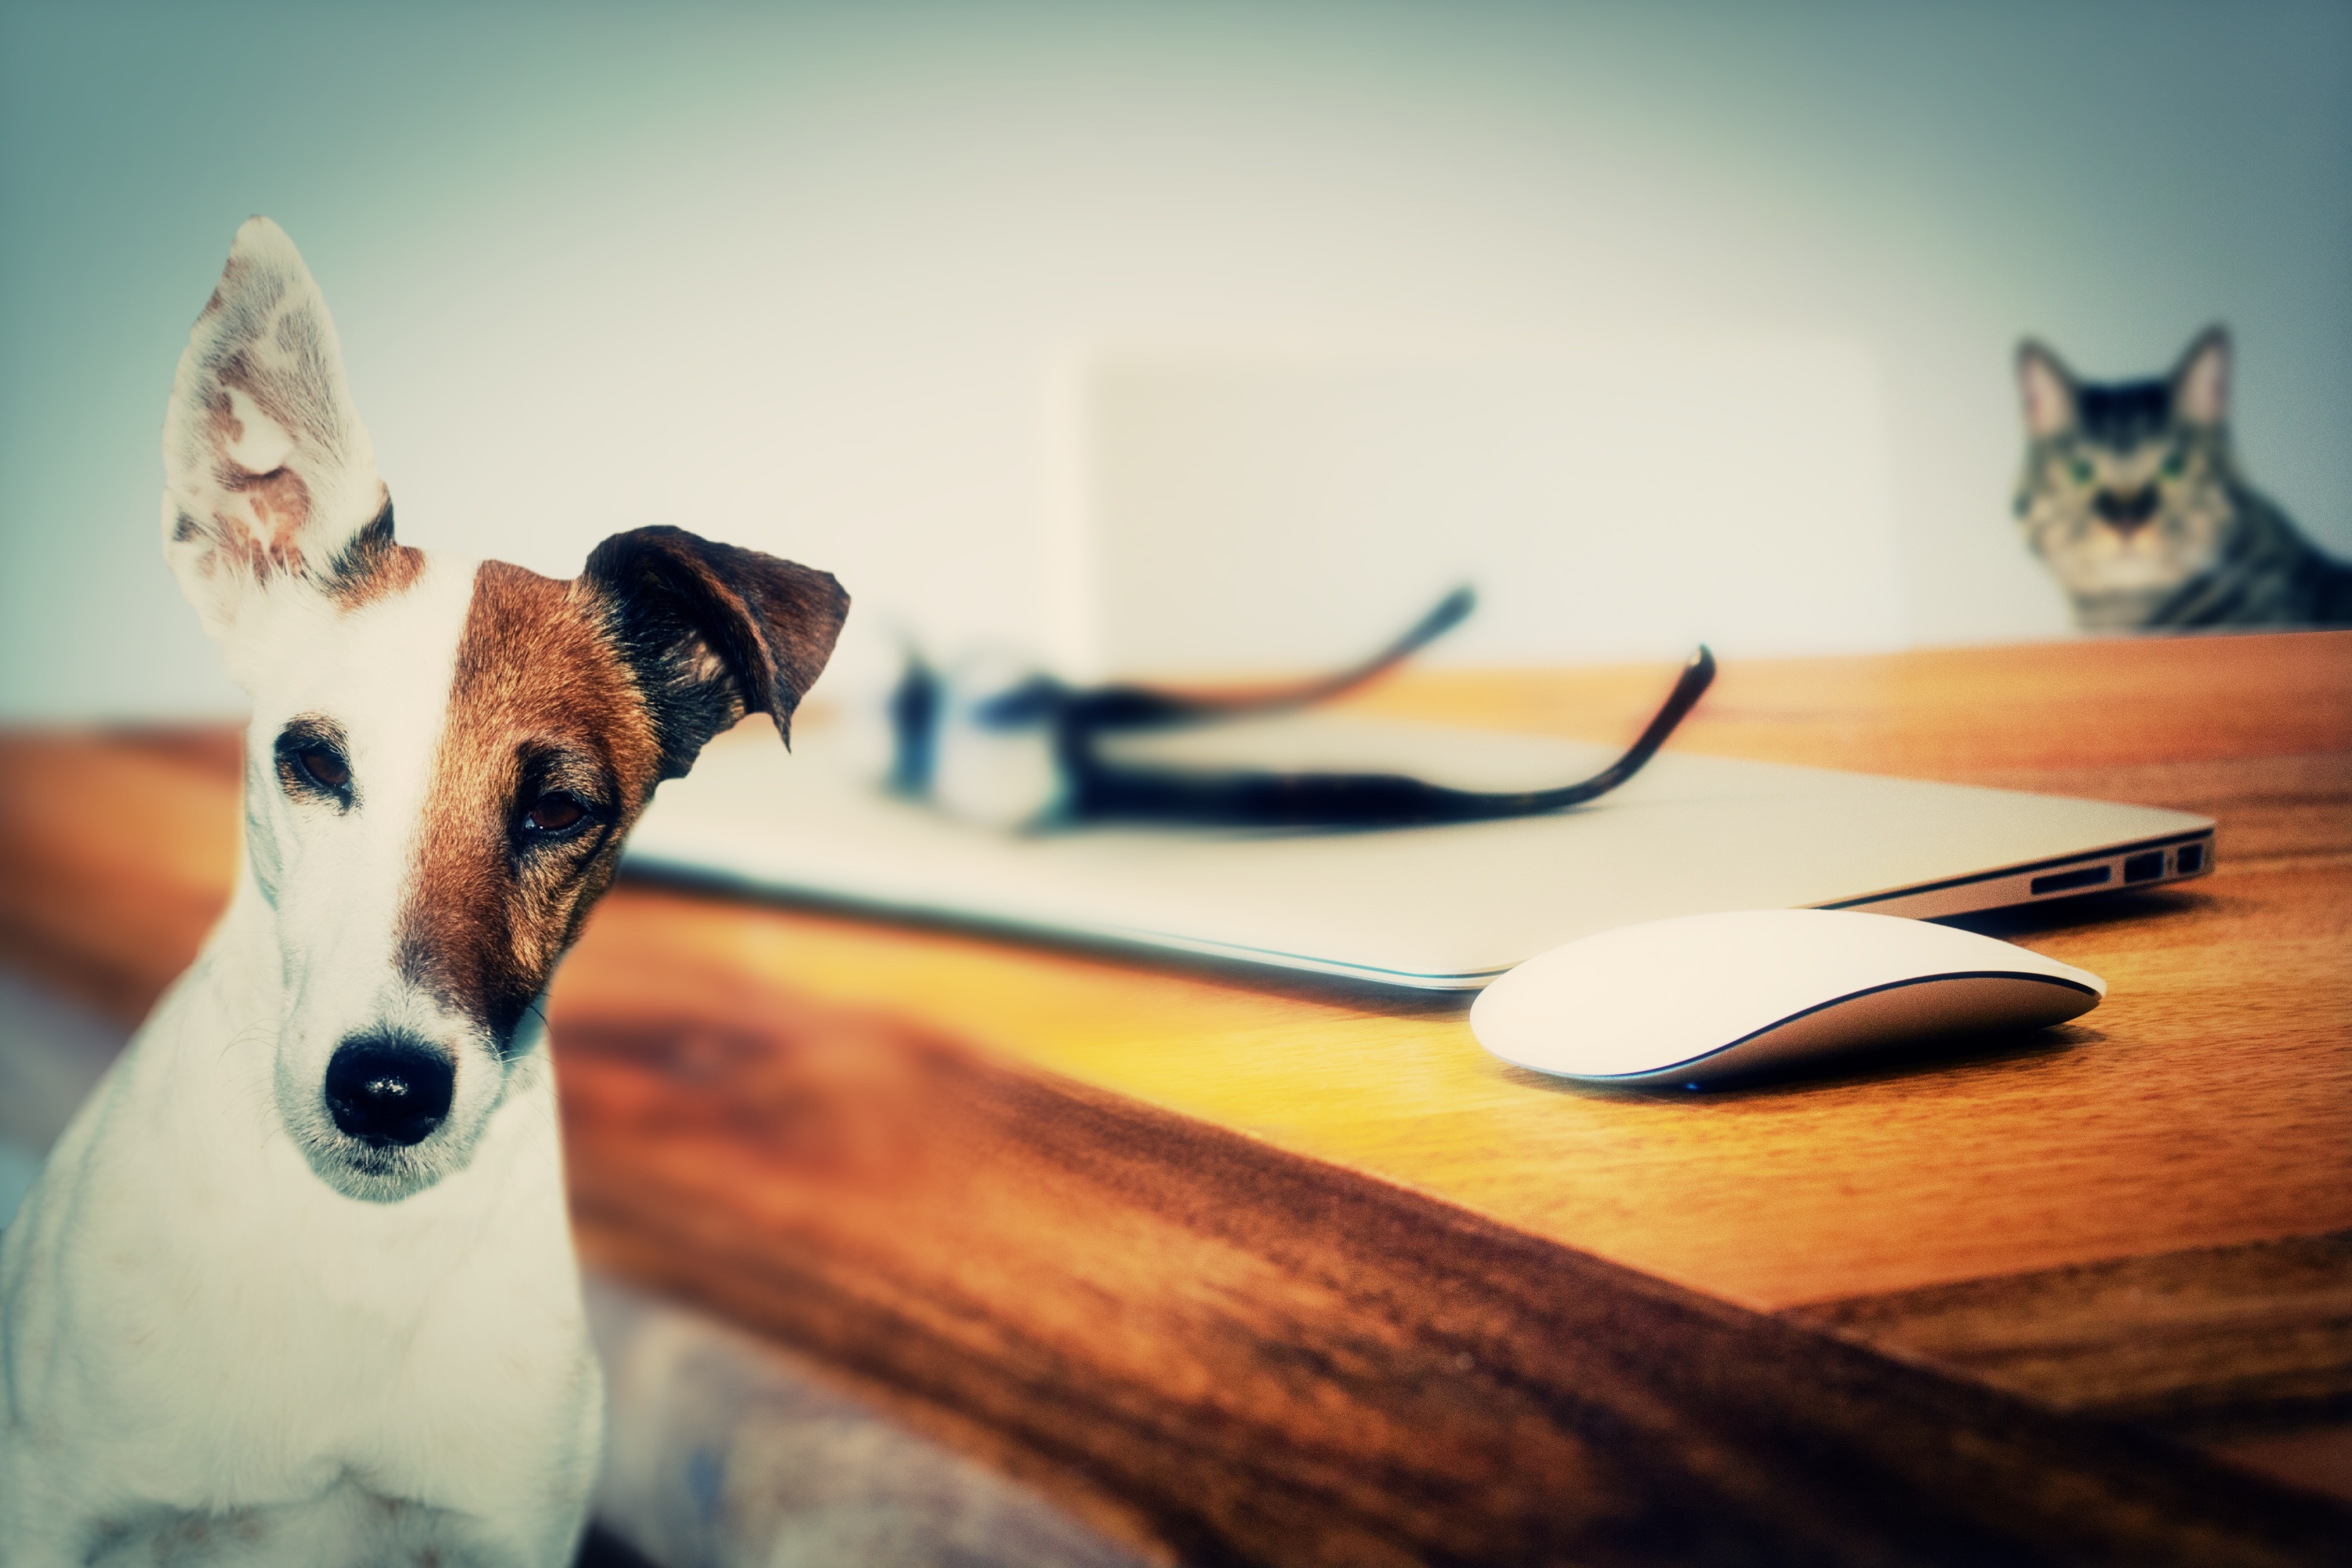
white, dog, animal, pet, cat, color, mammal, blue, friend, close up, animals, dog like mammal